Nuneaton railway station

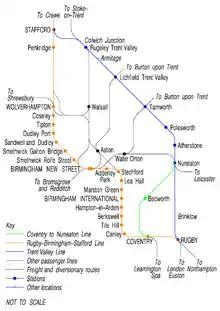
Map showing the railways around Nuneaton

In 2004, Network Rail built two new platforms, numbered 6 and 7, on the eastern side of the station. These were built as part of a grade separation project to separate trains on the Birmingham to Peterborough line from those on the WCML; this was to avoid the need for Birmingham-Leicester trains to cause conflicting movements by running across the WCML on the level. A disused flyover north of the station, which carries the Birmingham to Peterborough line over the WCML, was restored to use; a connection was built between this and the new platforms, which were dedicated to the Birmingham-Leicester-East Anglia services.